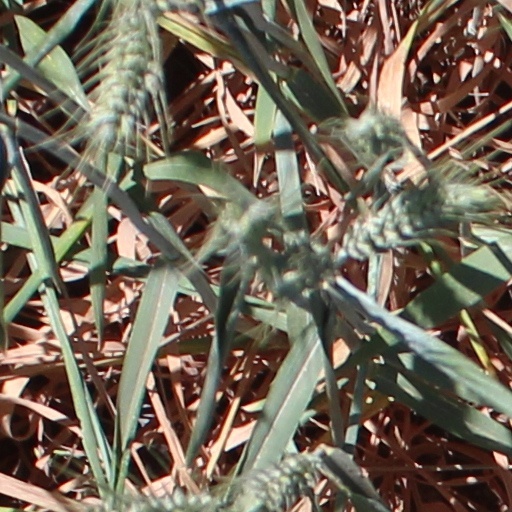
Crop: wheat